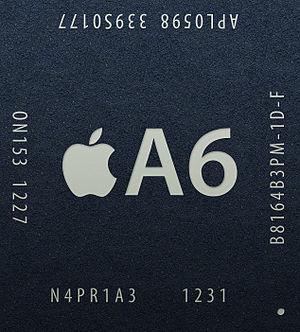
L'Apple A6 est un système mono-puce 32-bit conçu conjointement par P.A. Semi et Intrinsity et fabriqué par Samsung. L'entreprise affirme qu'il est jusqu'à deux fois plus rapide et jusqu'à deux fois plus performant au niveau graphique que l'Apple A5. Il est intégré pour la première fois dans l'iPhone 5, dévoilé le 12 septembre 2012.
L'iPhone 5 est un modèle de la 6ᵉ génération d'iPhone, de la société Apple. Il succède à l'IPhone 4S et précède les modèles IPhone 5s et IPhone 5c. Il est dévoilé, lors d'une conférence de presse, le 12 septembre 2012 et officiellement, le 21 septembre 2012.